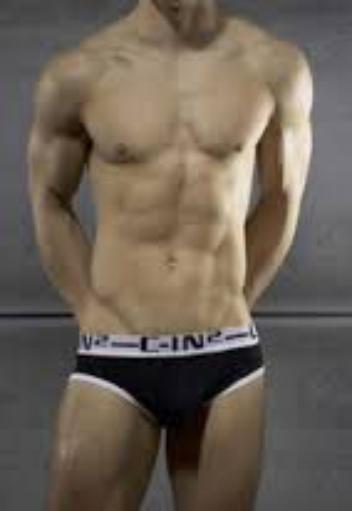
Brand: C-IN2
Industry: Clothes